Hoge vuurtoren van IJmuiden

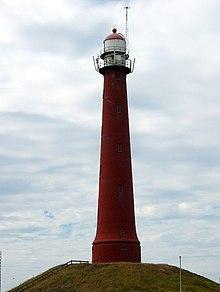
Hoge vuurtoren van IJmuiden

The hoge vuurtoren van IJmuiden ("high lighthouse of IJmuiden") is a round, cast-iron lighthouse in IJmuiden, Netherlands, designed by Quirinus Harder. It was built in 1878 by D.A. Schretlen & Co, a company in Leiden.